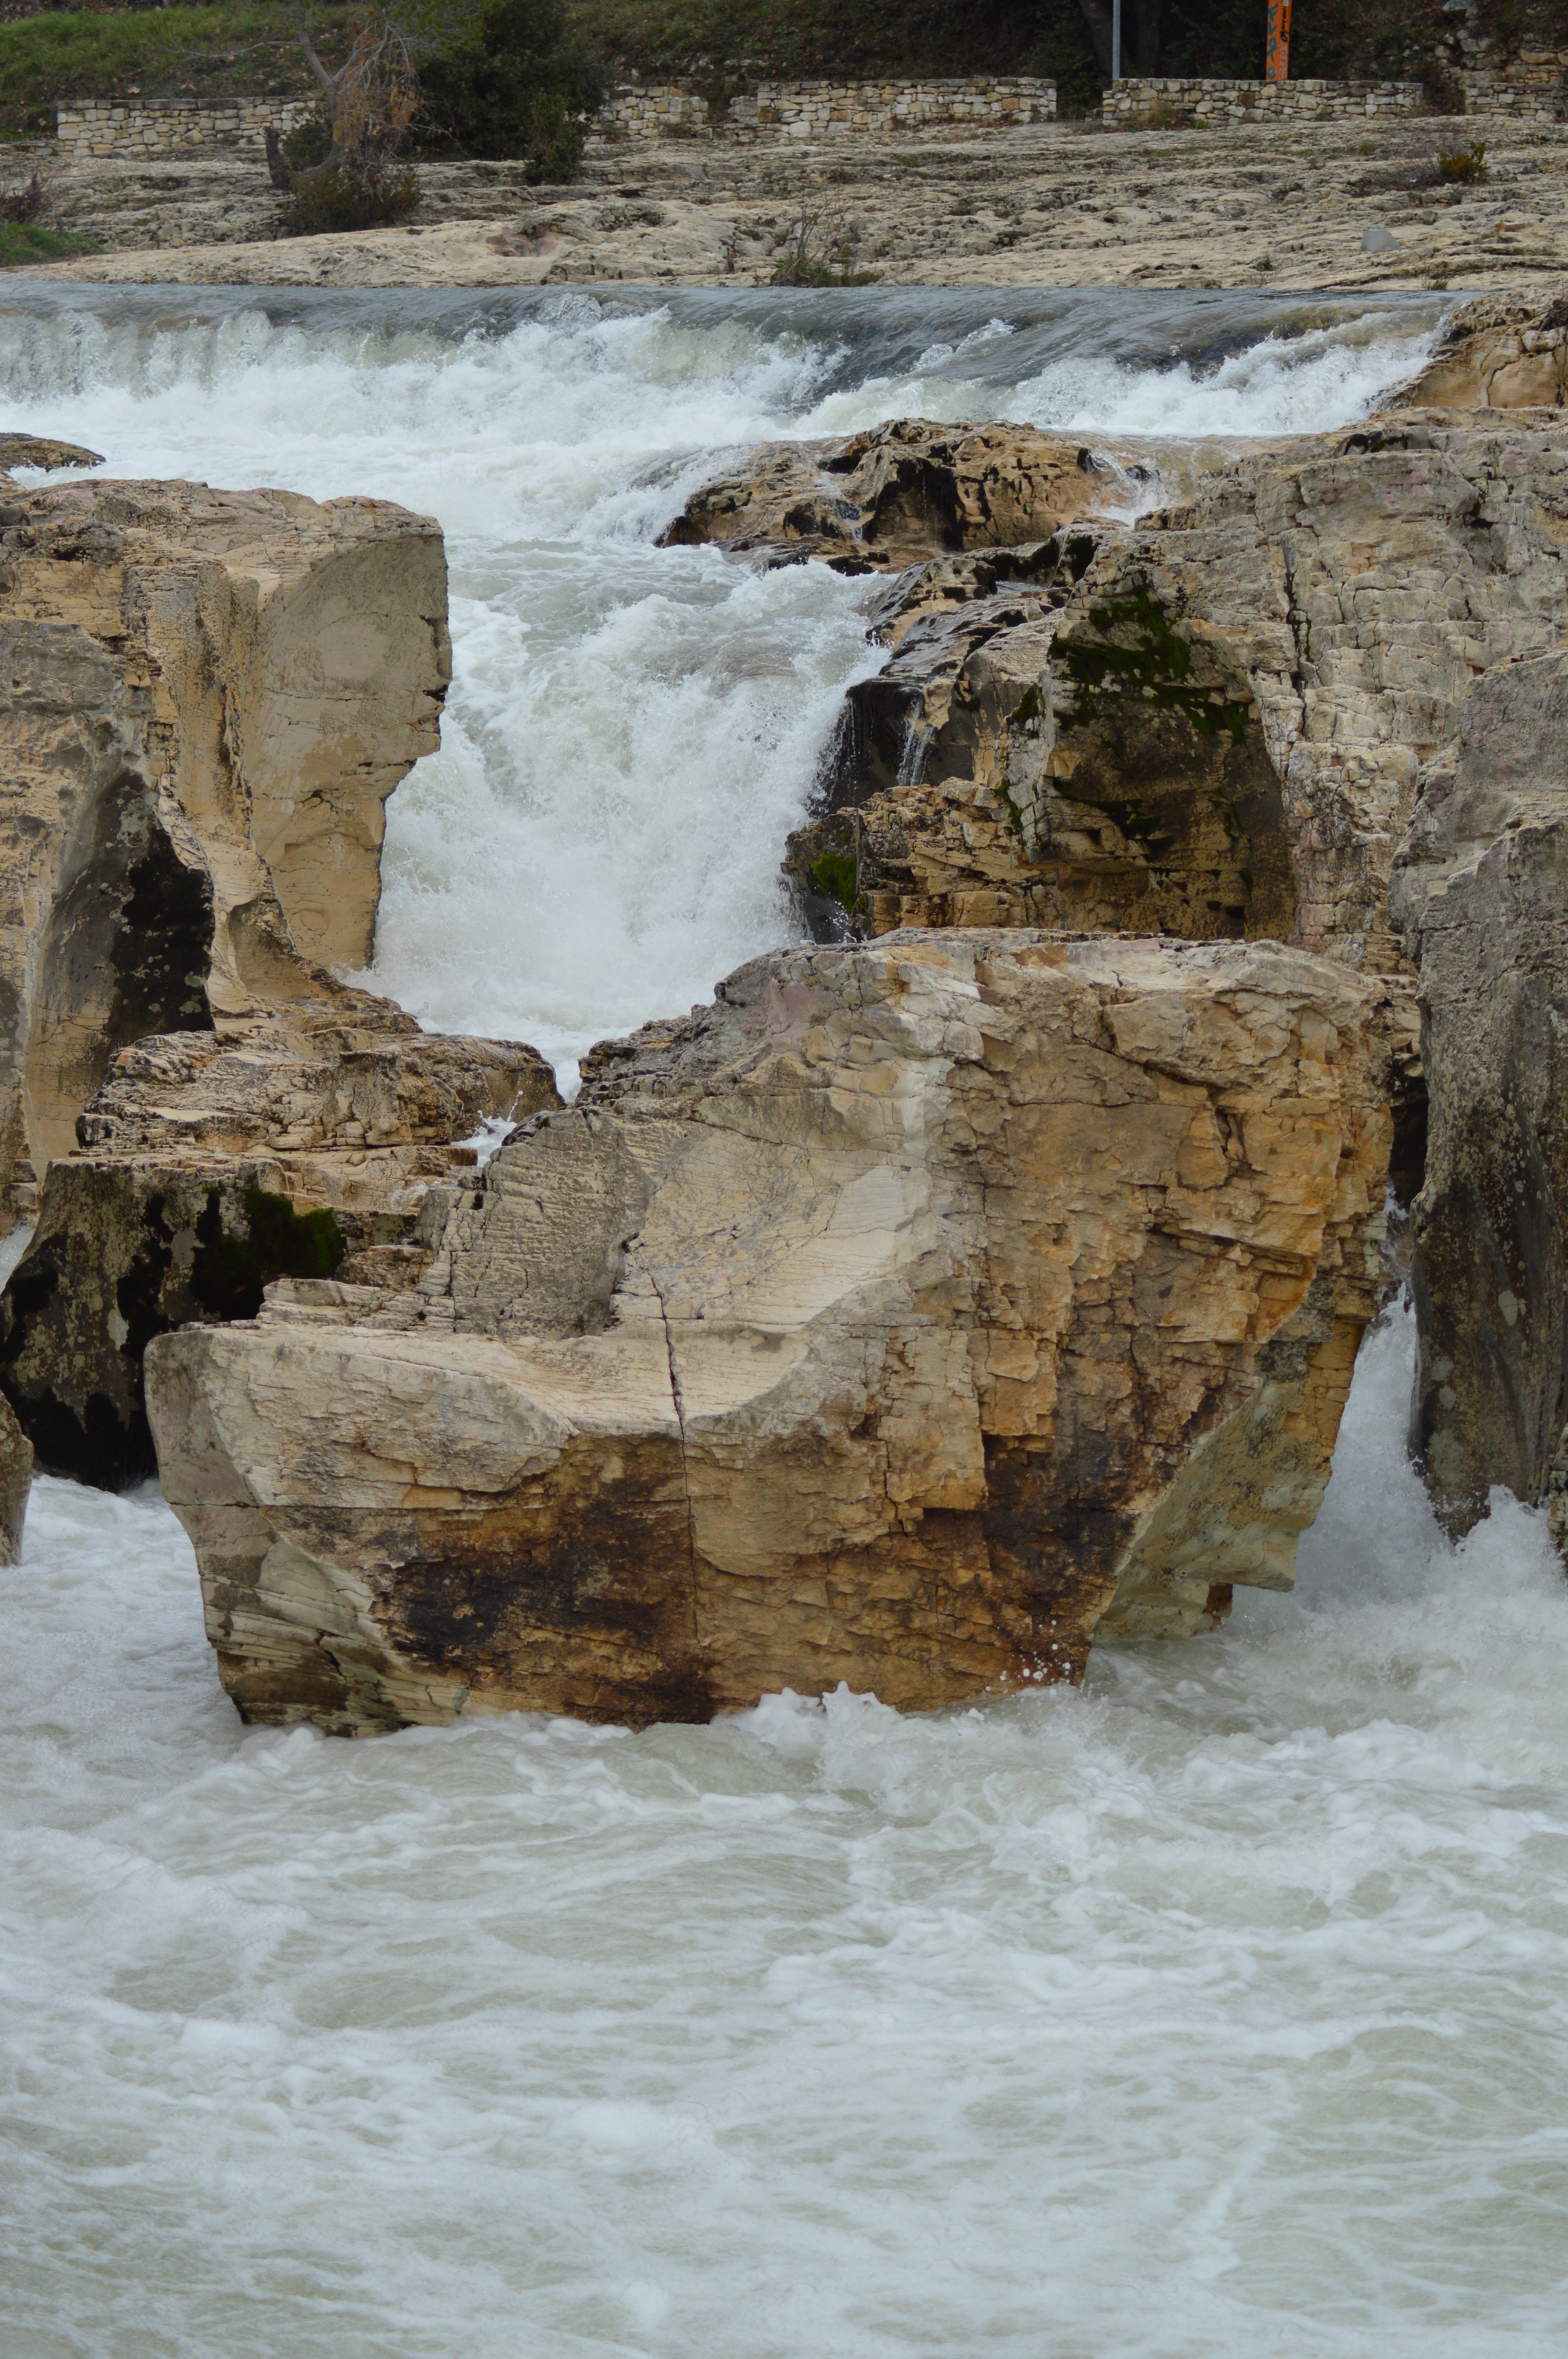
beach, sea, coast, water, nature, rock, ocean, waterfall, winter, shore, wave, river, formation, cliff, cascade, rapid, terrain, material, body of water, current, geology, water feature, wadi, force, water courses